Combined Arms (game)

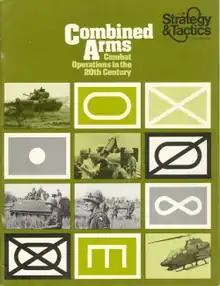
The cover of "Strategy & Tactics" #46, which contained "Combined Arms" as a pull-out game

Combined Arms, subtitled "Combat Operations in the 20th Century", is a board wargame published by Simulations Publications Inc. (SPI) in 1974 that simulates various combat engagements in the mid-twentieth century